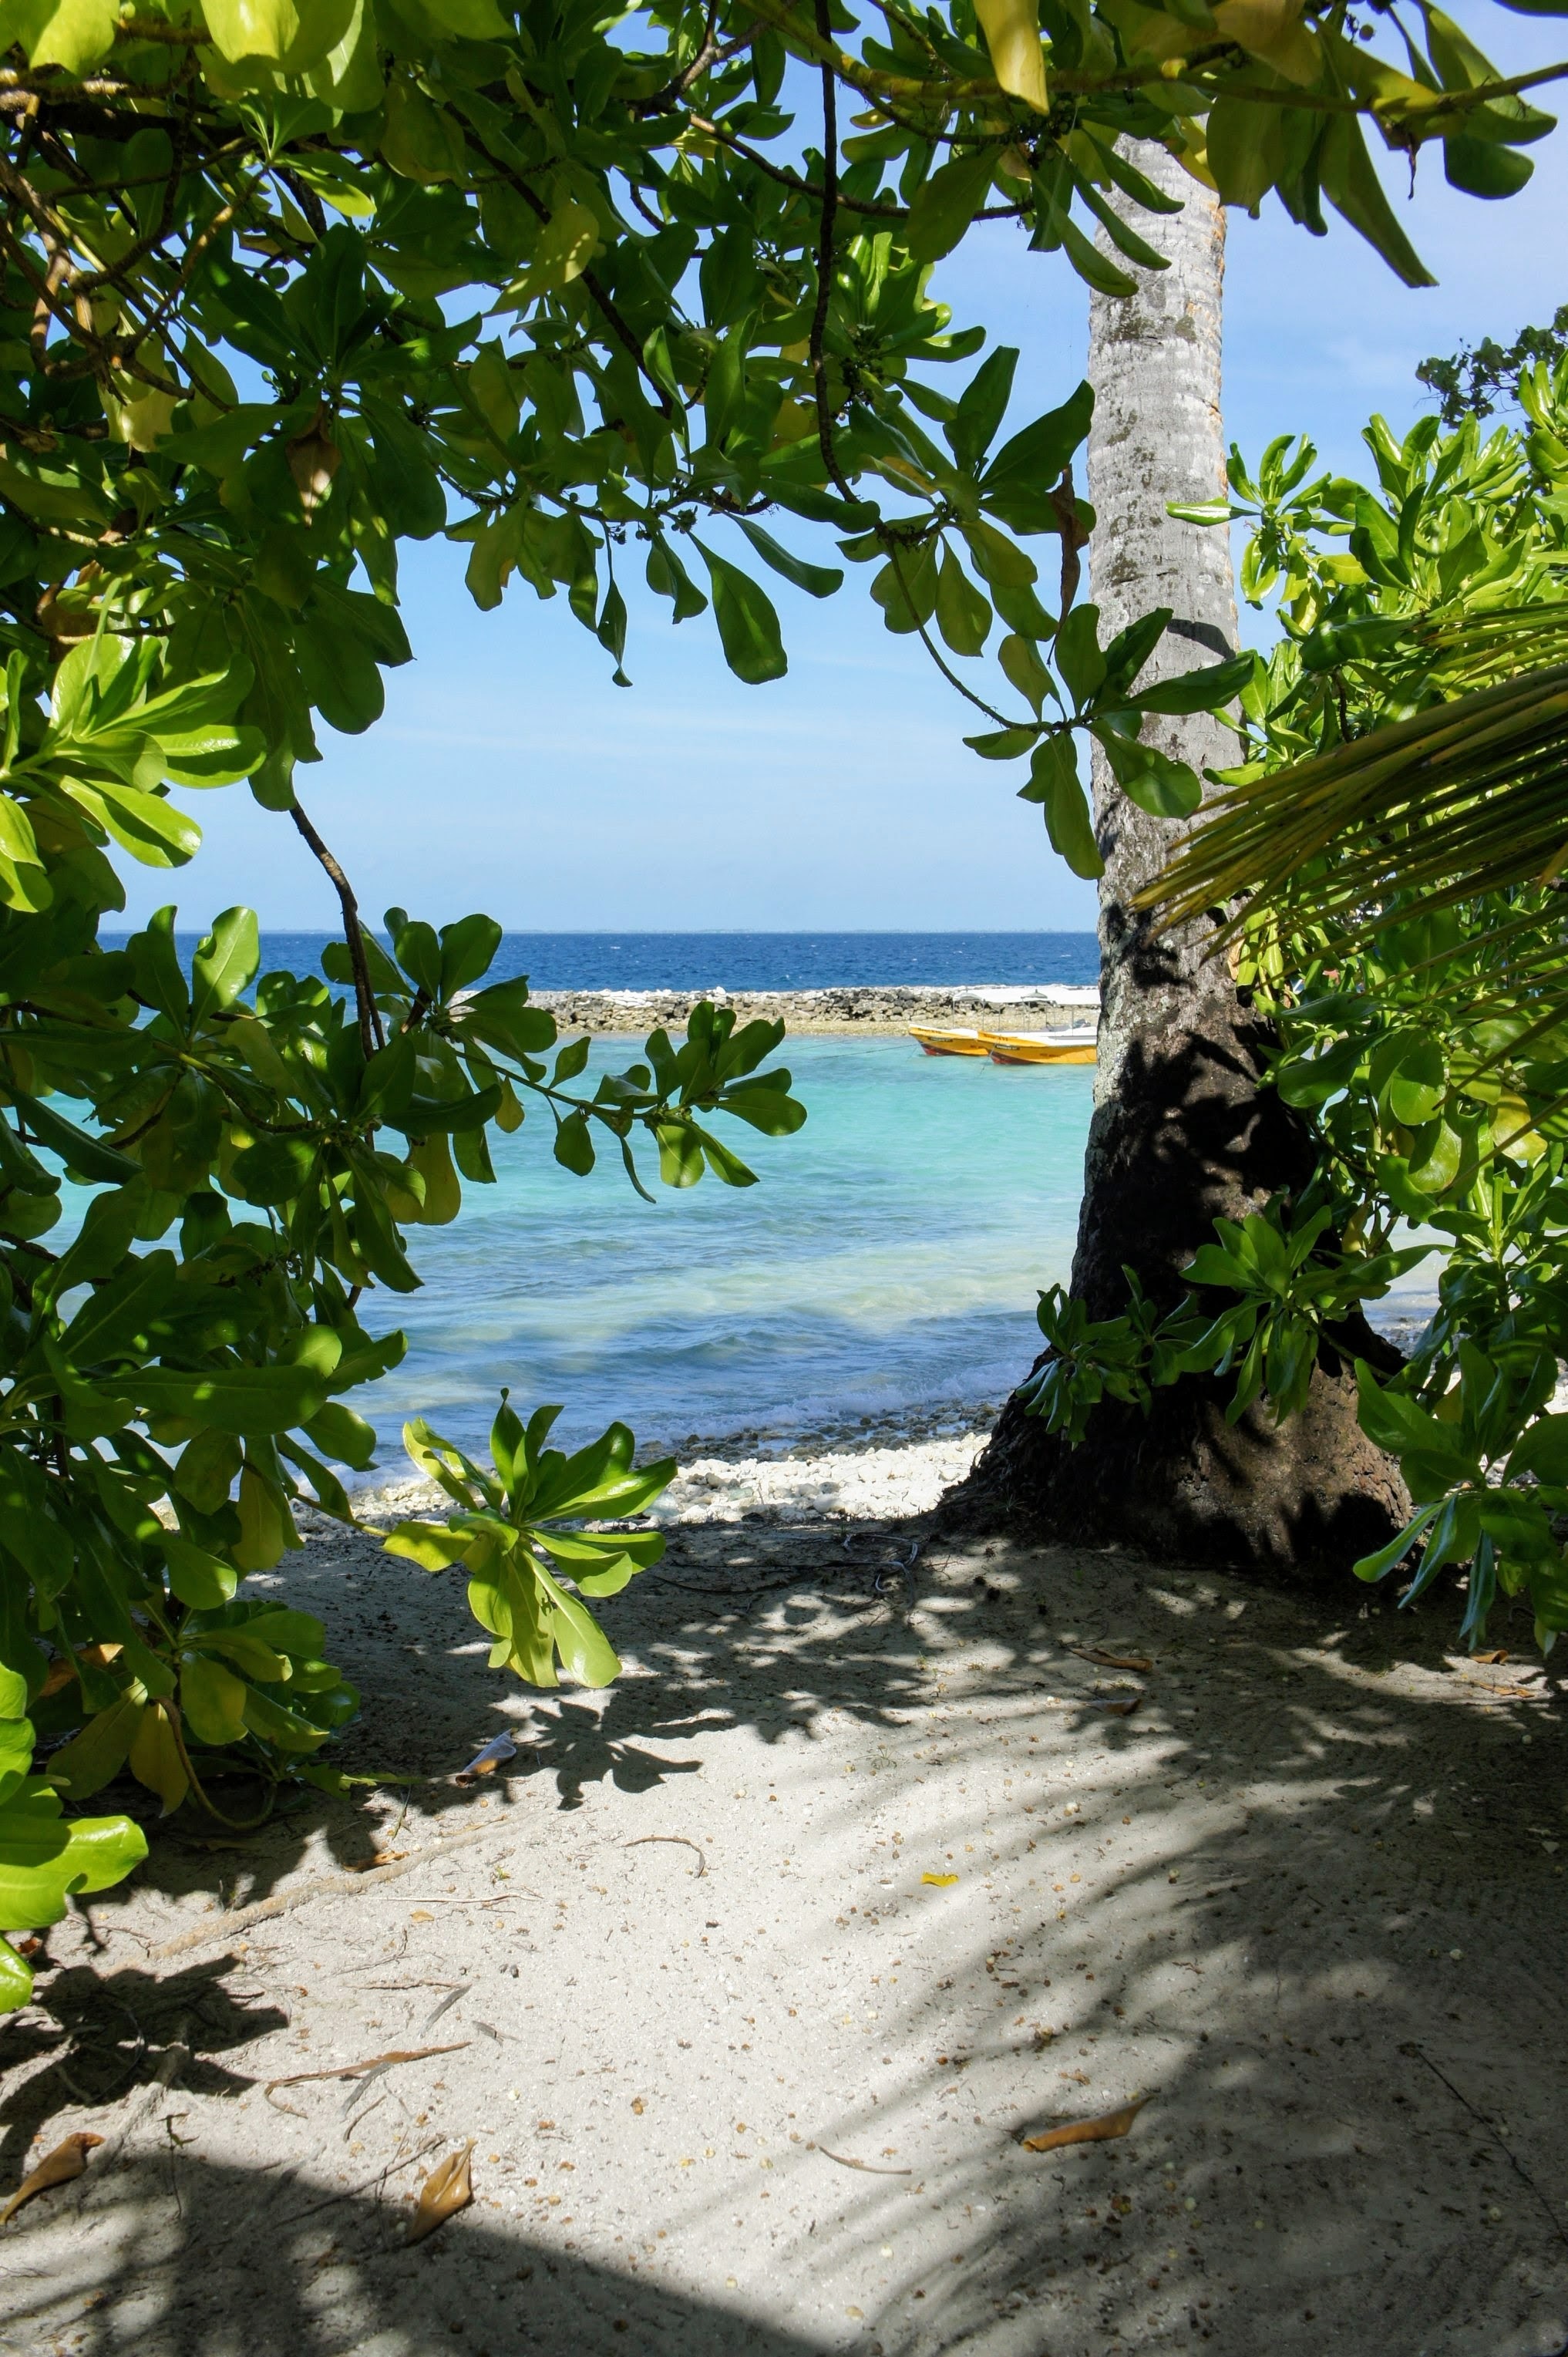
beach, sea, coast, tree, water, sky, leaf, flower, walkway, vacation, jungle, holiday, island, botany, blue, garden, turquoise, resort, caribbean, tropics, maldives, atoll, arecales